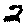
Label: 2